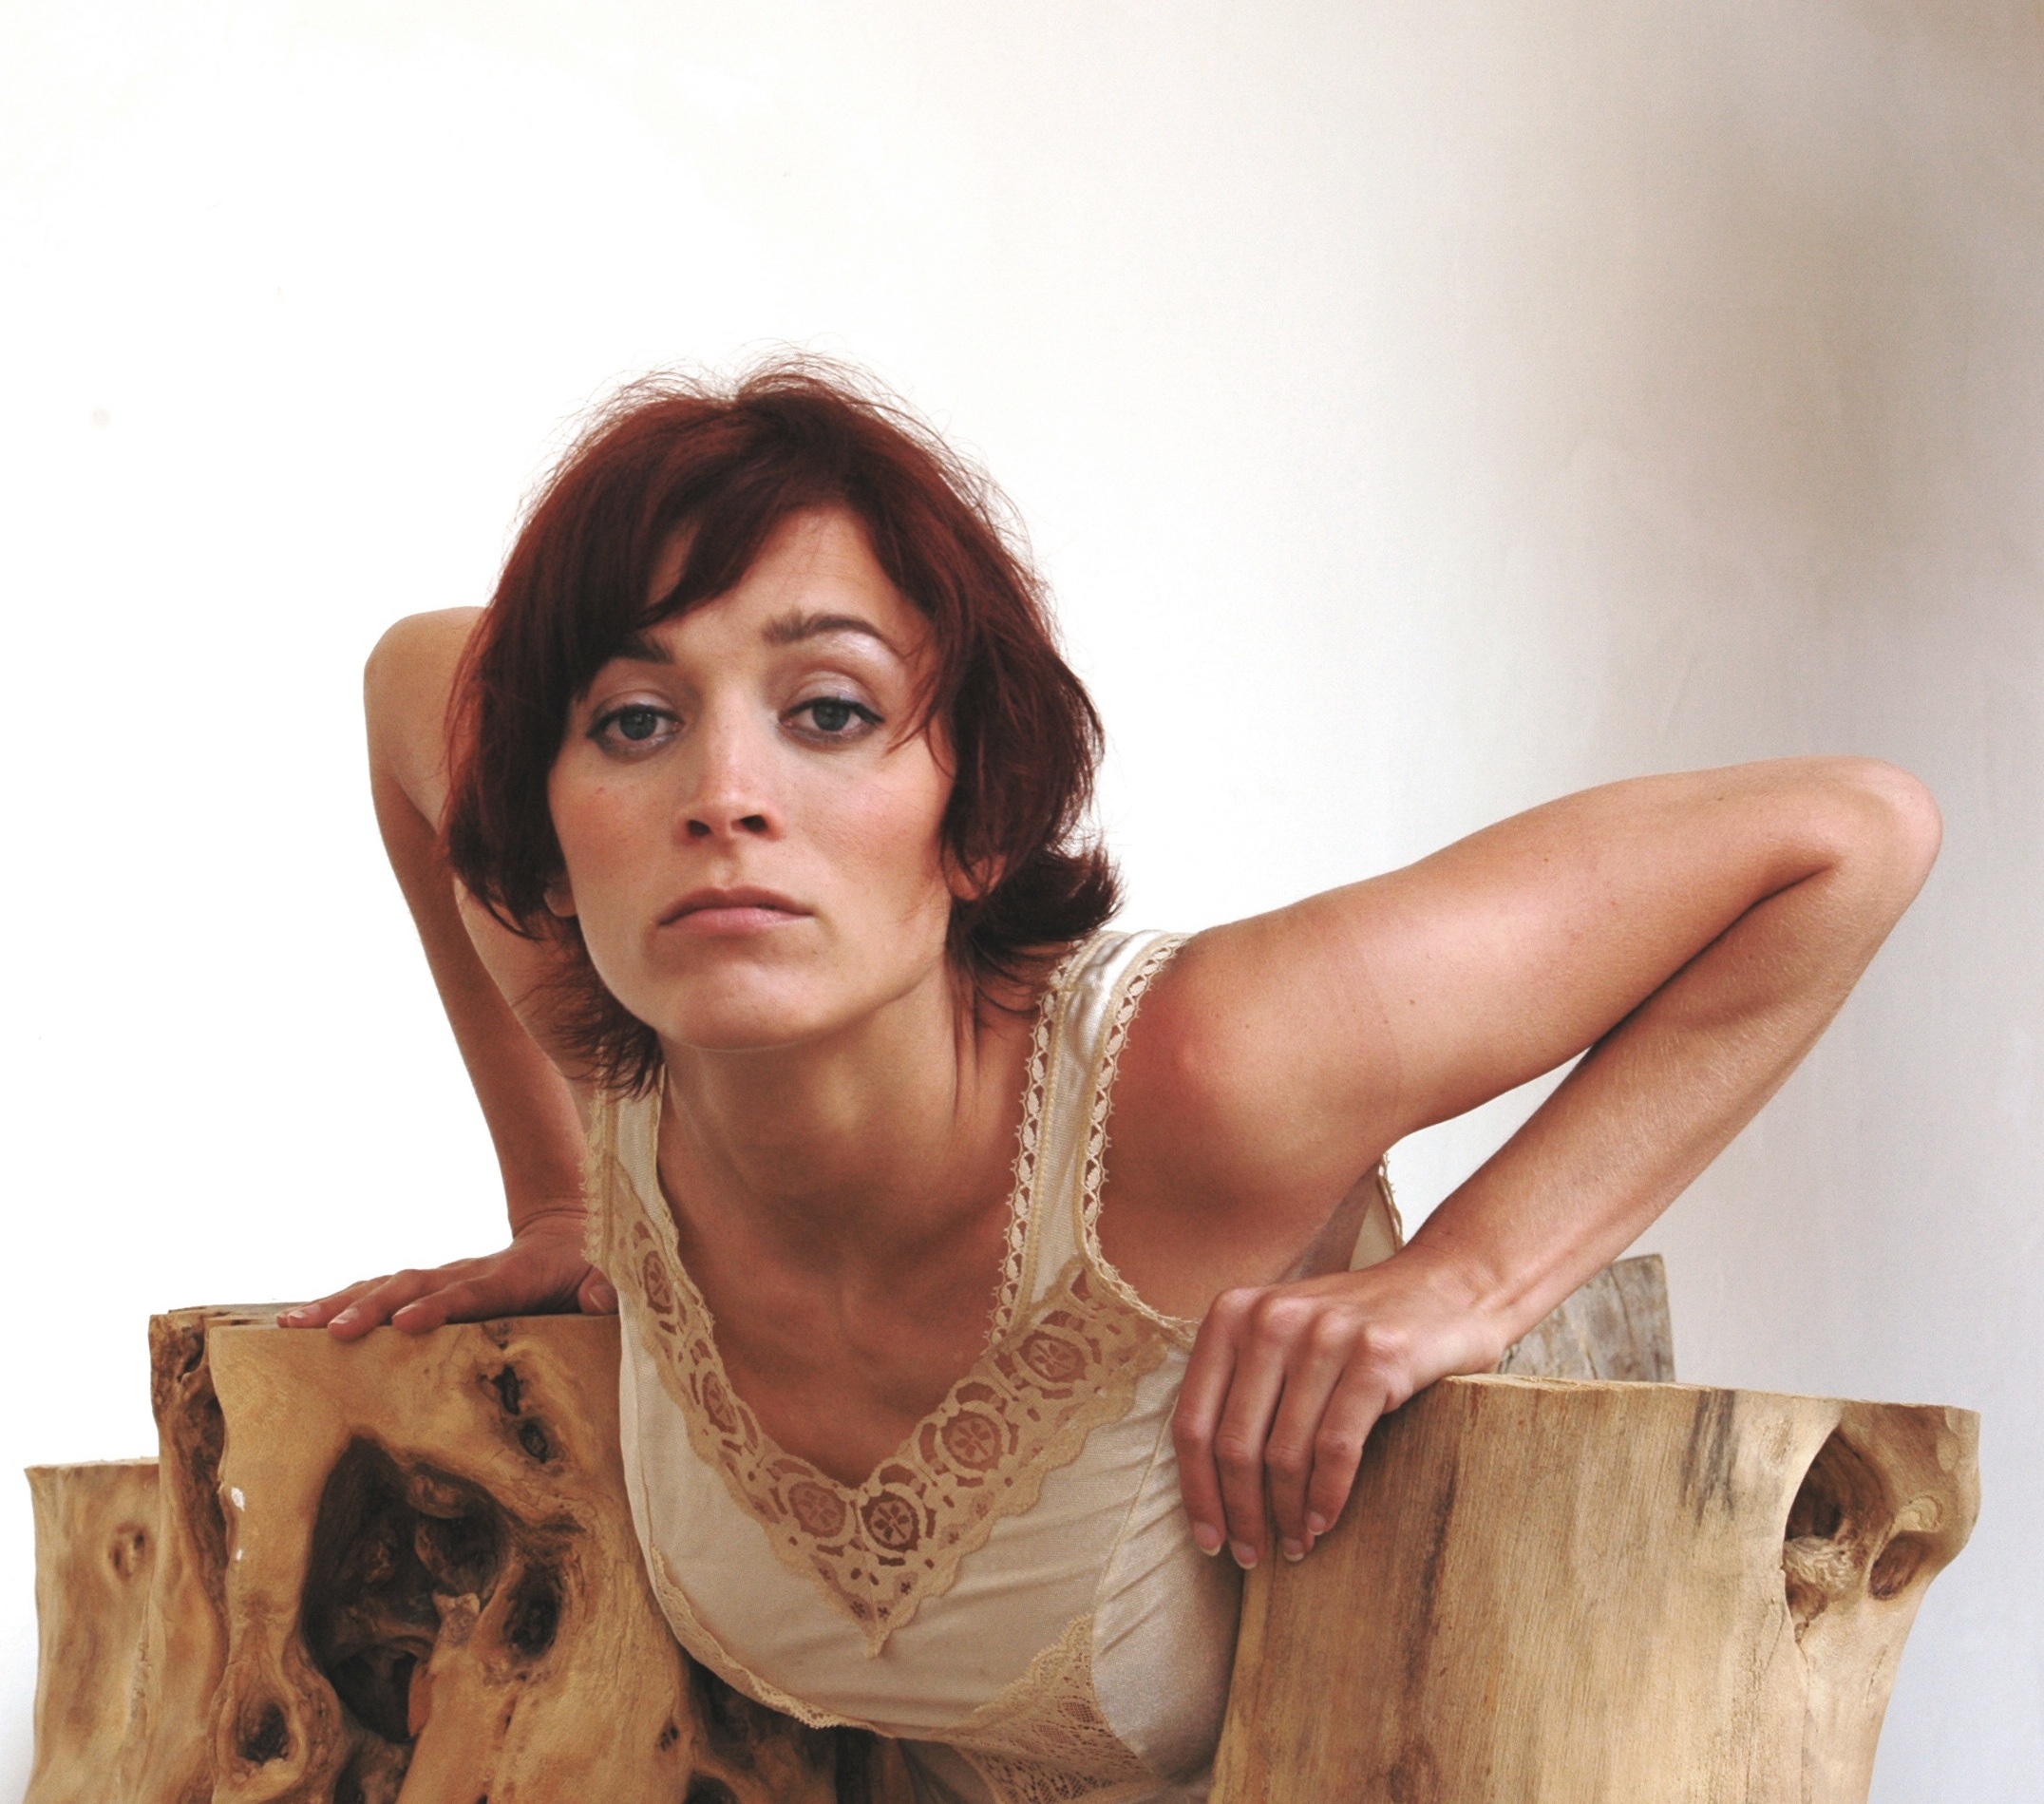
person, woman, hair, photography, trunk, portrait, model, hairstyle, muscle, long hair, human body, black hair, pose, beauty, sexy, abdomen, photo shoot, brown hair, art model, supermodel, sexy look